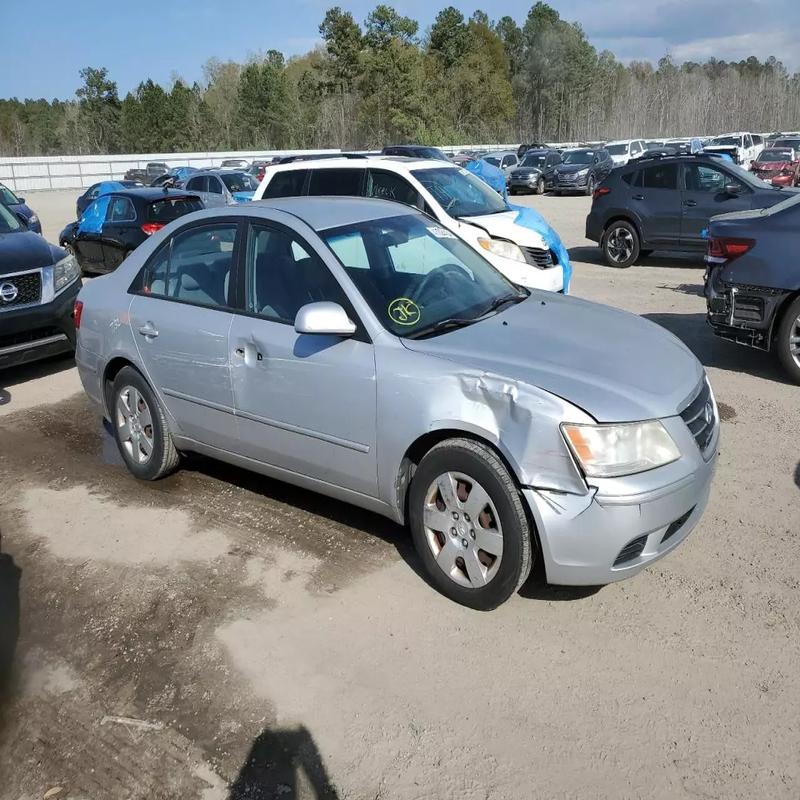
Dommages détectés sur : pare-choc avant, aile avant droite, porte avant droite, porte arrière droite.
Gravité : mineur